All the Prime Minister's Men

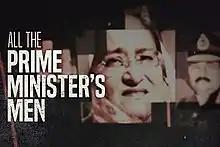
Youtube thumbnail

All the Prime Minister's Men is a 2021 Qatari English-language investigative documentary on Bangladesh published by the international media Al Jazeera, alleging corruption against powerful political and military figures in Bangladesh. The documentary focuses on the past and present activities of the former Chief of Army Staff of the Bangladesh Army General Aziz Ahmed's family members and alleges various forms of corruption.